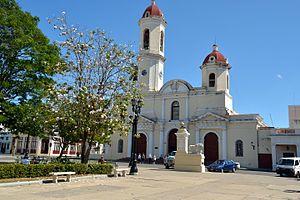
La cathédrale de Cienfuegos.
Cienfuegos est une ville portuaire et municipalité de Cuba, capitale de la province de Cienfuegos. Elle est située au fond d'une des plus belles baies de la mer des Caraïbes, à 228 km au sud-est de La Havane. Le centre historique est bien préservé et son atmosphère maritime lui apporte un caractère unique. Elle gagna tôt – dès l'époque coloniale – son titre de « Perle du Sud ».